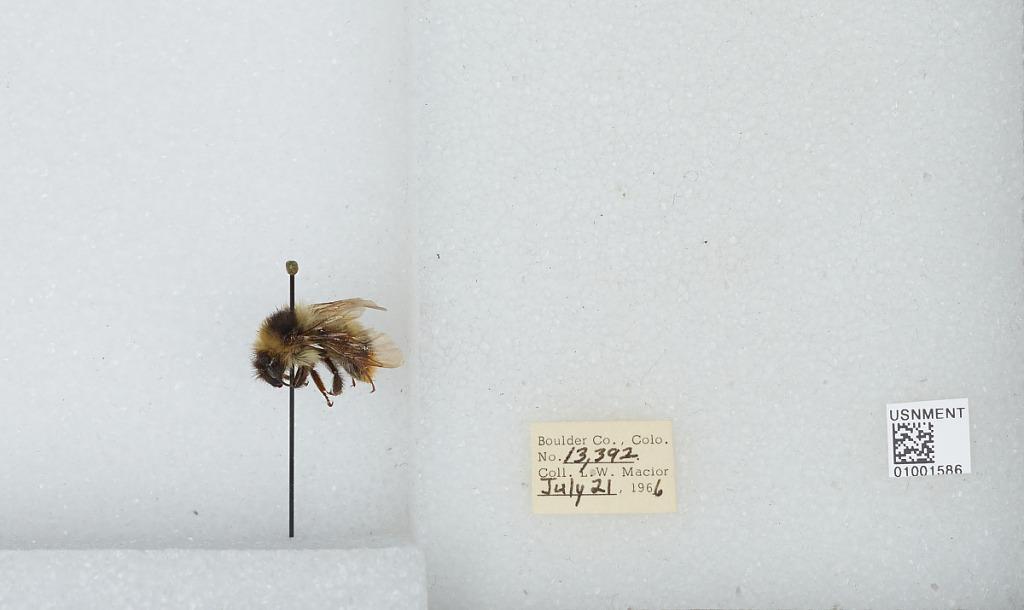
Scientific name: Bombus (Alpinobombus) balteatus Dahlbom
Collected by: L. Macior
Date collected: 1966-7-21
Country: United States
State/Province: Colorado
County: Boulder
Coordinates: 40.0275, -105.252